List of birds of Algeria

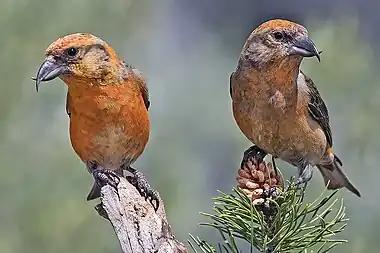
Red crossbill

Motacillidae is a family of small passerine birds with medium to long tails. They include the wagtails, longclaws and pipits. They are slender, ground feeding insectivores of open country.